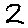
Label: 2